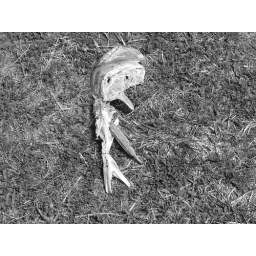
Dead fish , probably dropped by a bird of some sort. #2